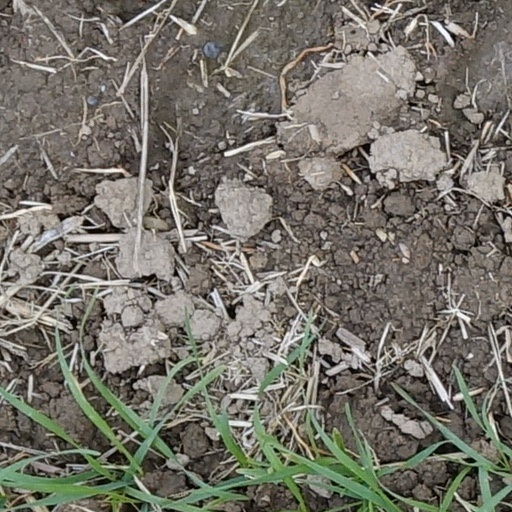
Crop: wheat